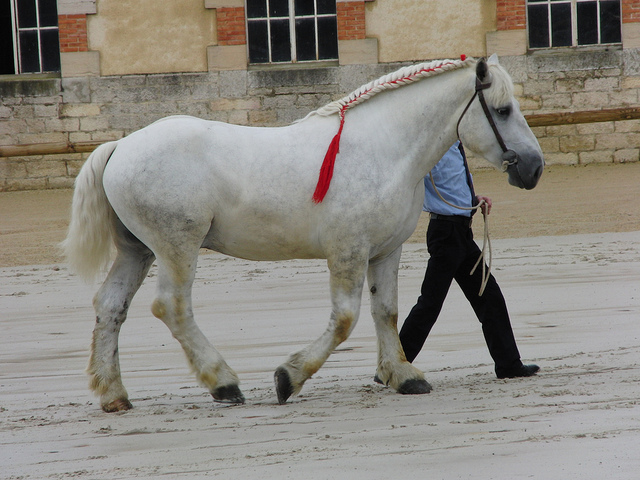
user: Given an image and a question. Answer the question in a short answer. Question: What gender is the horse? Short Answer:
assistant: female